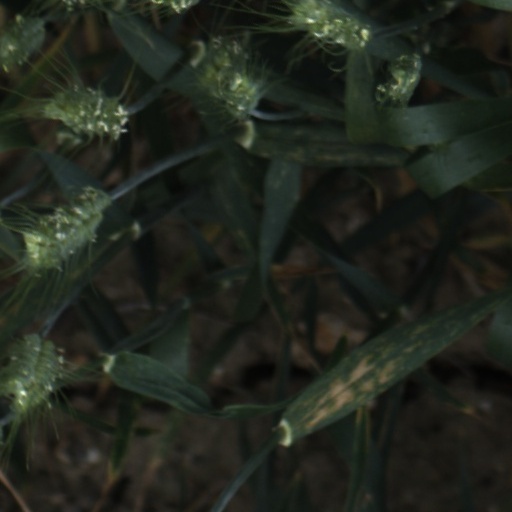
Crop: wheat